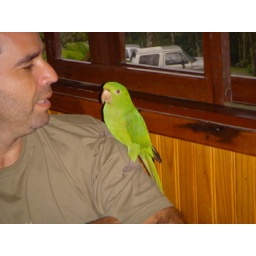
The parrot just flew in thru the window